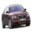
Label: automobile